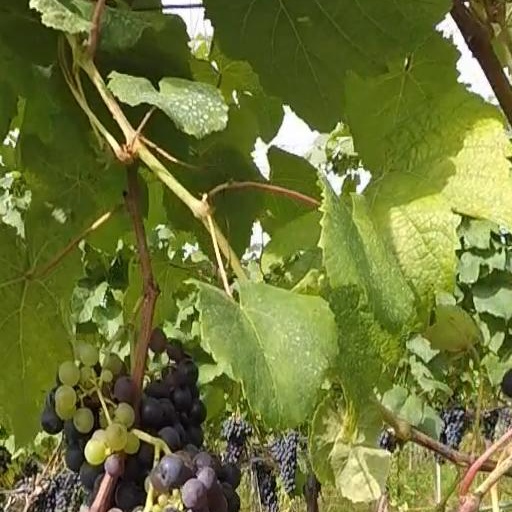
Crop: grape